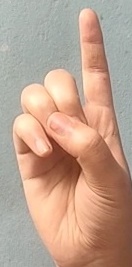
ASL sign: D